Rowan's Creek

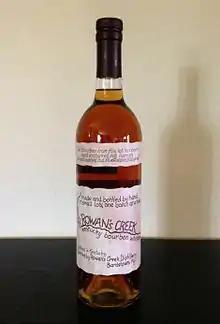
Rowan's Creek Bourbon

Rowan's Creek is a brand of bourbon whiskey produced in Bardstown, Kentucky, by the Willett Distillery, doing business as the Rowan's Creek Distillery.